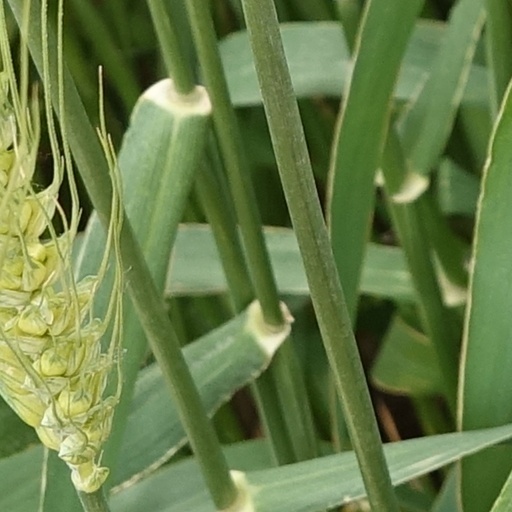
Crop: wheat